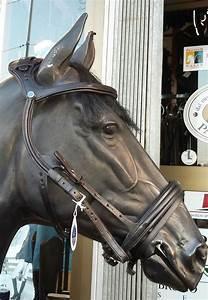
horse